First Mongol invasion of Hungary

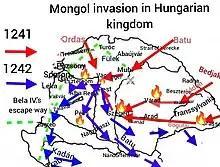
Mongol invasion in Hungary 1241-1242 map

Events surrounding the Mongol invasion invasion of Dalmatia were described by medieval chronicler of Split - Thomas the Archdeacon - who was also a contemporary of these events. Thomas described the atrocities committed by the Tatars against the population of Hungary. Thomas claims that after king Béla IV returned from Austria, he spent some time in Zagreb, contemplating what to do next. Thomas claims that Béla evacuated his wife and daughters along with remains of St Stephen from Szekezfehervar and send them to the littoral parts of the Kingdom. King and his entourage eventually left Zagreb and came to Split. He demanded its citizens to prepare him a boat, which they couldn't do as fast as he demanded, so Béla took refuge on an island in nearby Trogir where he also placed his court. Meanwhile, Mongols went on pursuit after king. Thomas claims that Mongols did not manage to kill much of the Slavic population as people took refuge in mountains and forests. After massacring prisoners near what is probably Srb, Mongol armies reached Split. As Mongols ravaged the town hinterland, citizens of Split prepared ballistic devices on their town walls.